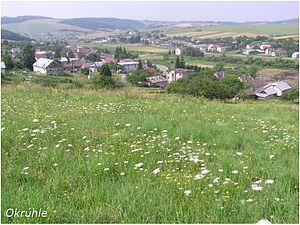
Okrúhle est un village de Slovaquie situé dans la région de Prešov.